Muhammad-nutsal IV

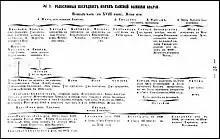
Genealogy of the Avar khans, compiled by A. Berge

In 1765, Fatali Khan of Quba captured Derbent, and in 1768 occupied Shamakhi. The ruler of Shamakhi khanate Aghasi Khan fled to Karabakh, where he gathered a detachment and also attracted to his side the Muhammad Husayn Khan of Shaki and Muhammad-nutsal, who did not want the strengthening of Fatali Khan. The Avar nutsal sent an armed detachment led by his brother Muhammad Mirza and nephew Bulach. In the ensuing battle between Muhammad Husayn Khan, Aghasi Khan and the Avar nutsals on the one hand and Fatali Khan on the other, the first were defeated, Muhammad Mirza and his son Bulach killed, Muhammad Husayn Khan fled to Shaki and Aghasi Khan to Kotevan.